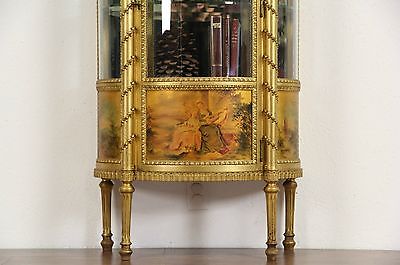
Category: cabinet